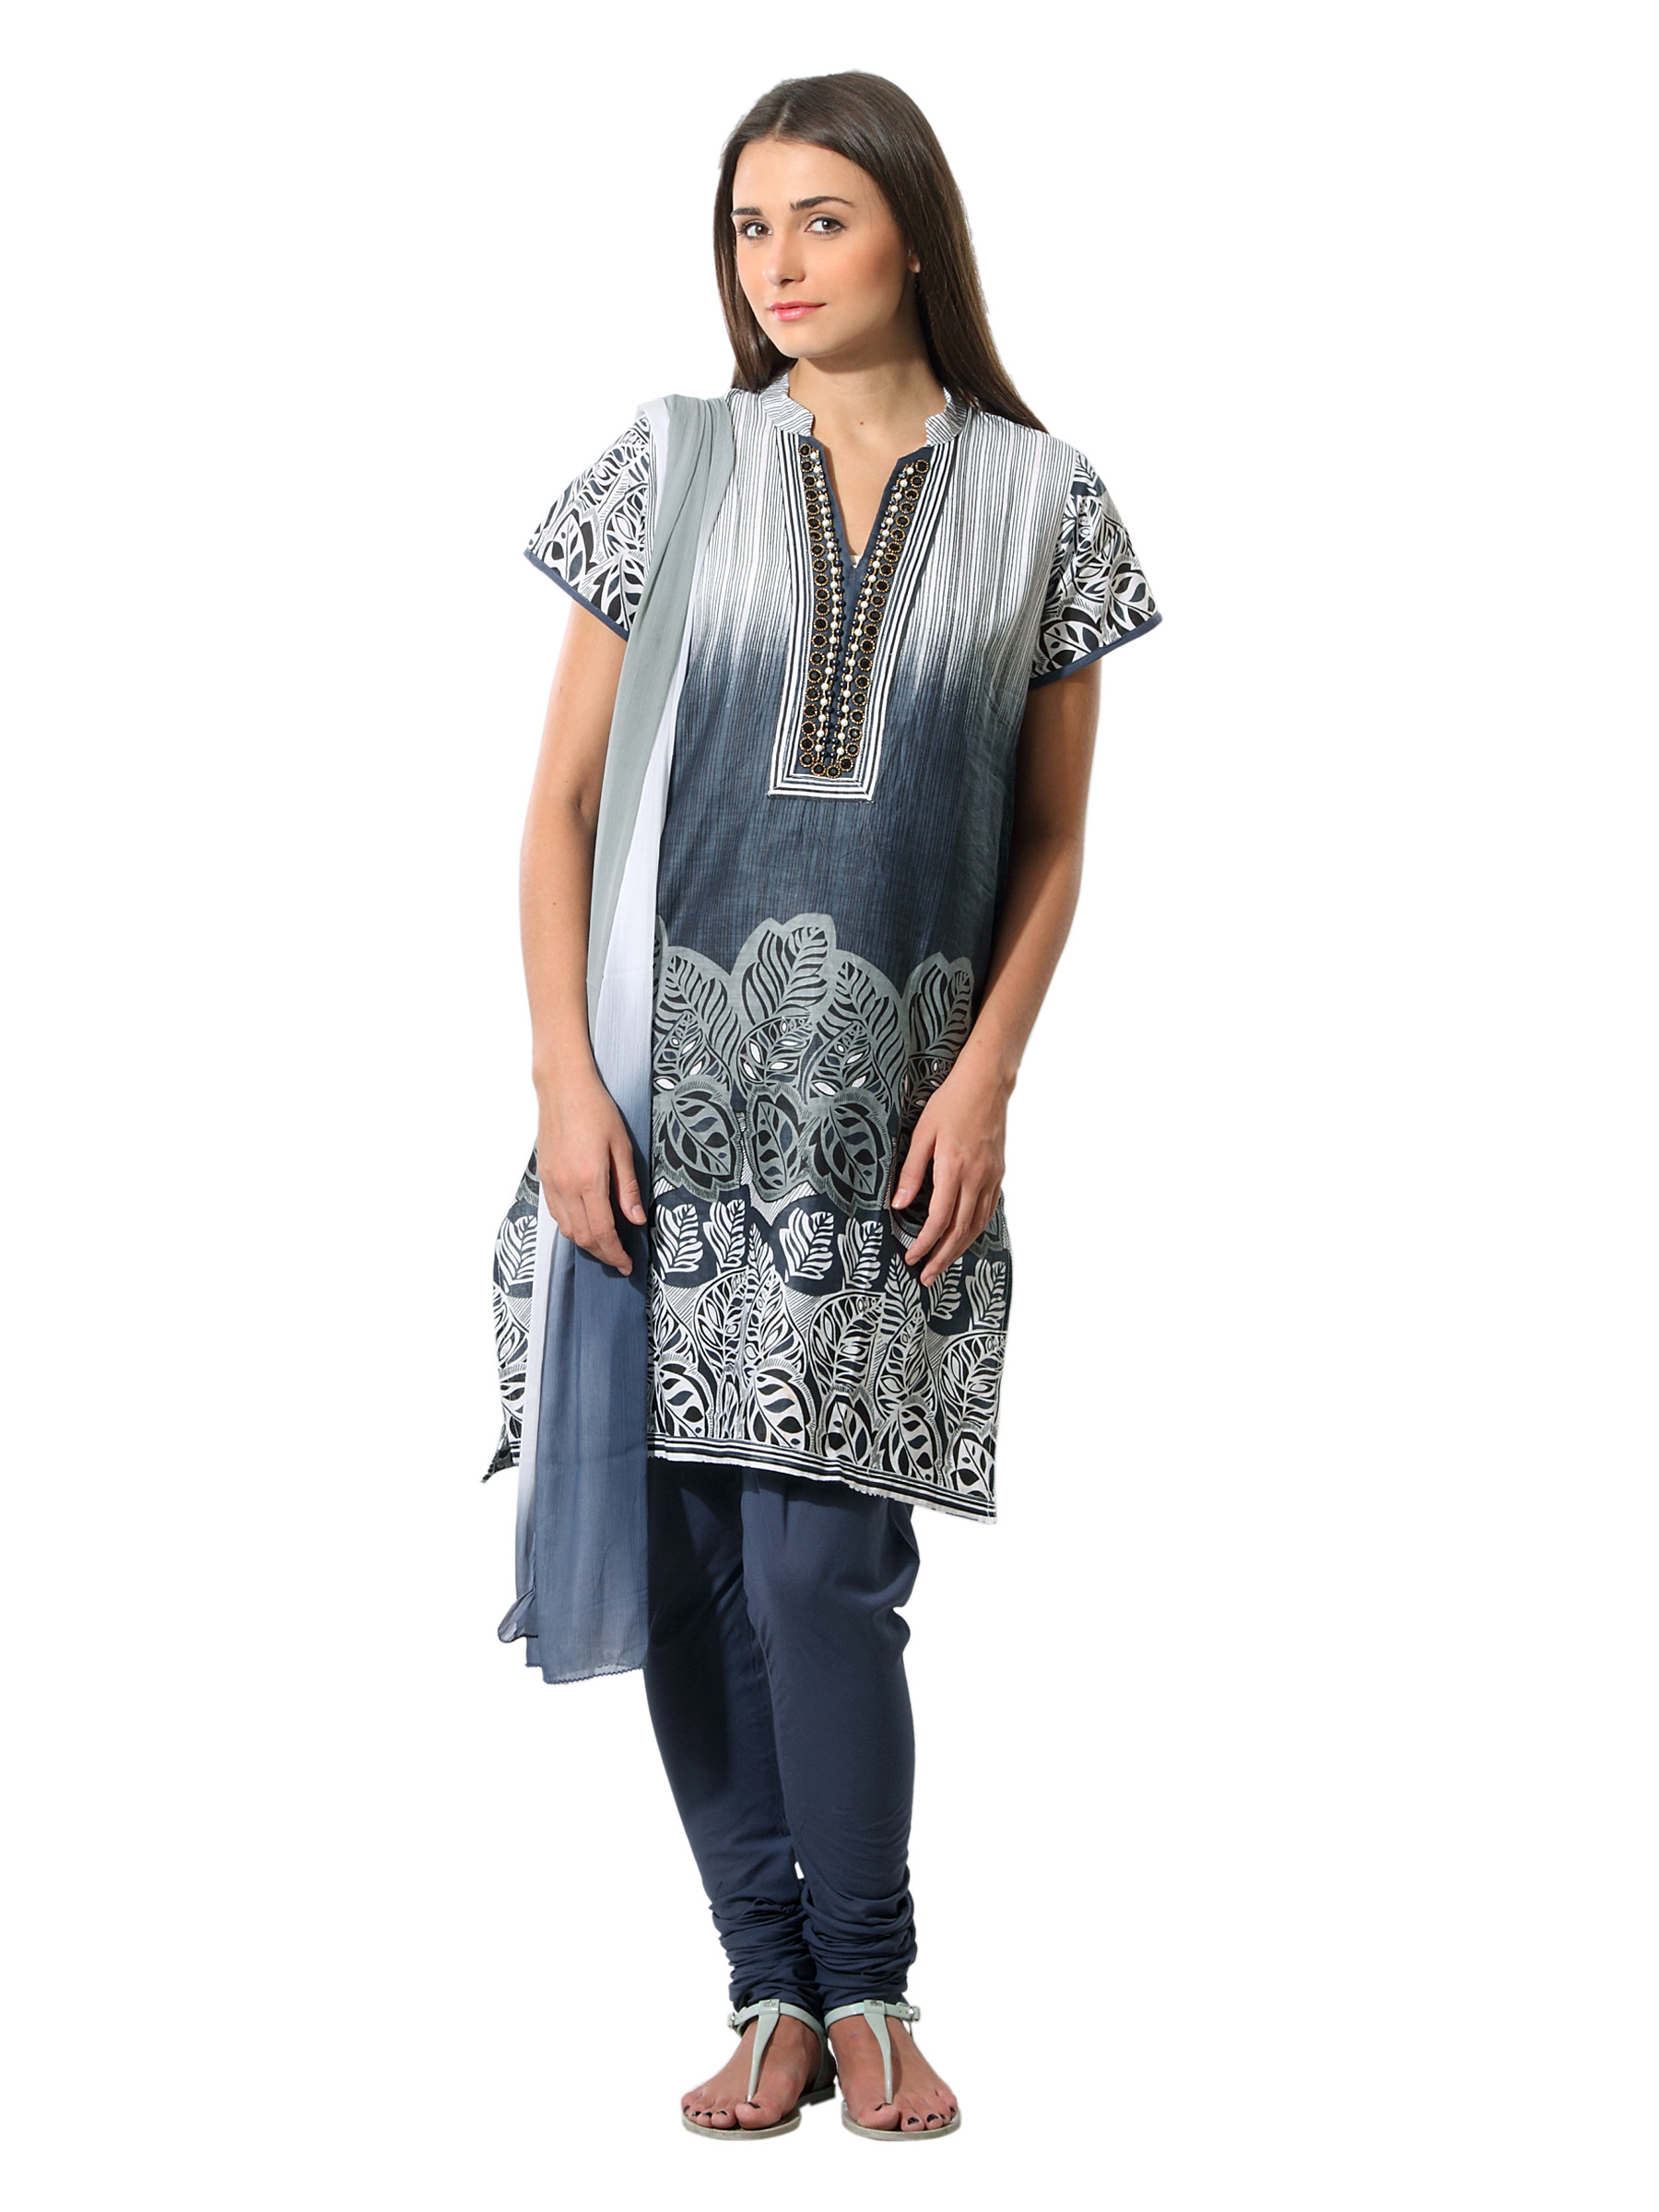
Aneri Women Blue & White Salwar Suit
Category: Apparel / Apparel Set / Kurta Sets
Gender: Women
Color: Blue
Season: Summer 2012
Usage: Ethnic